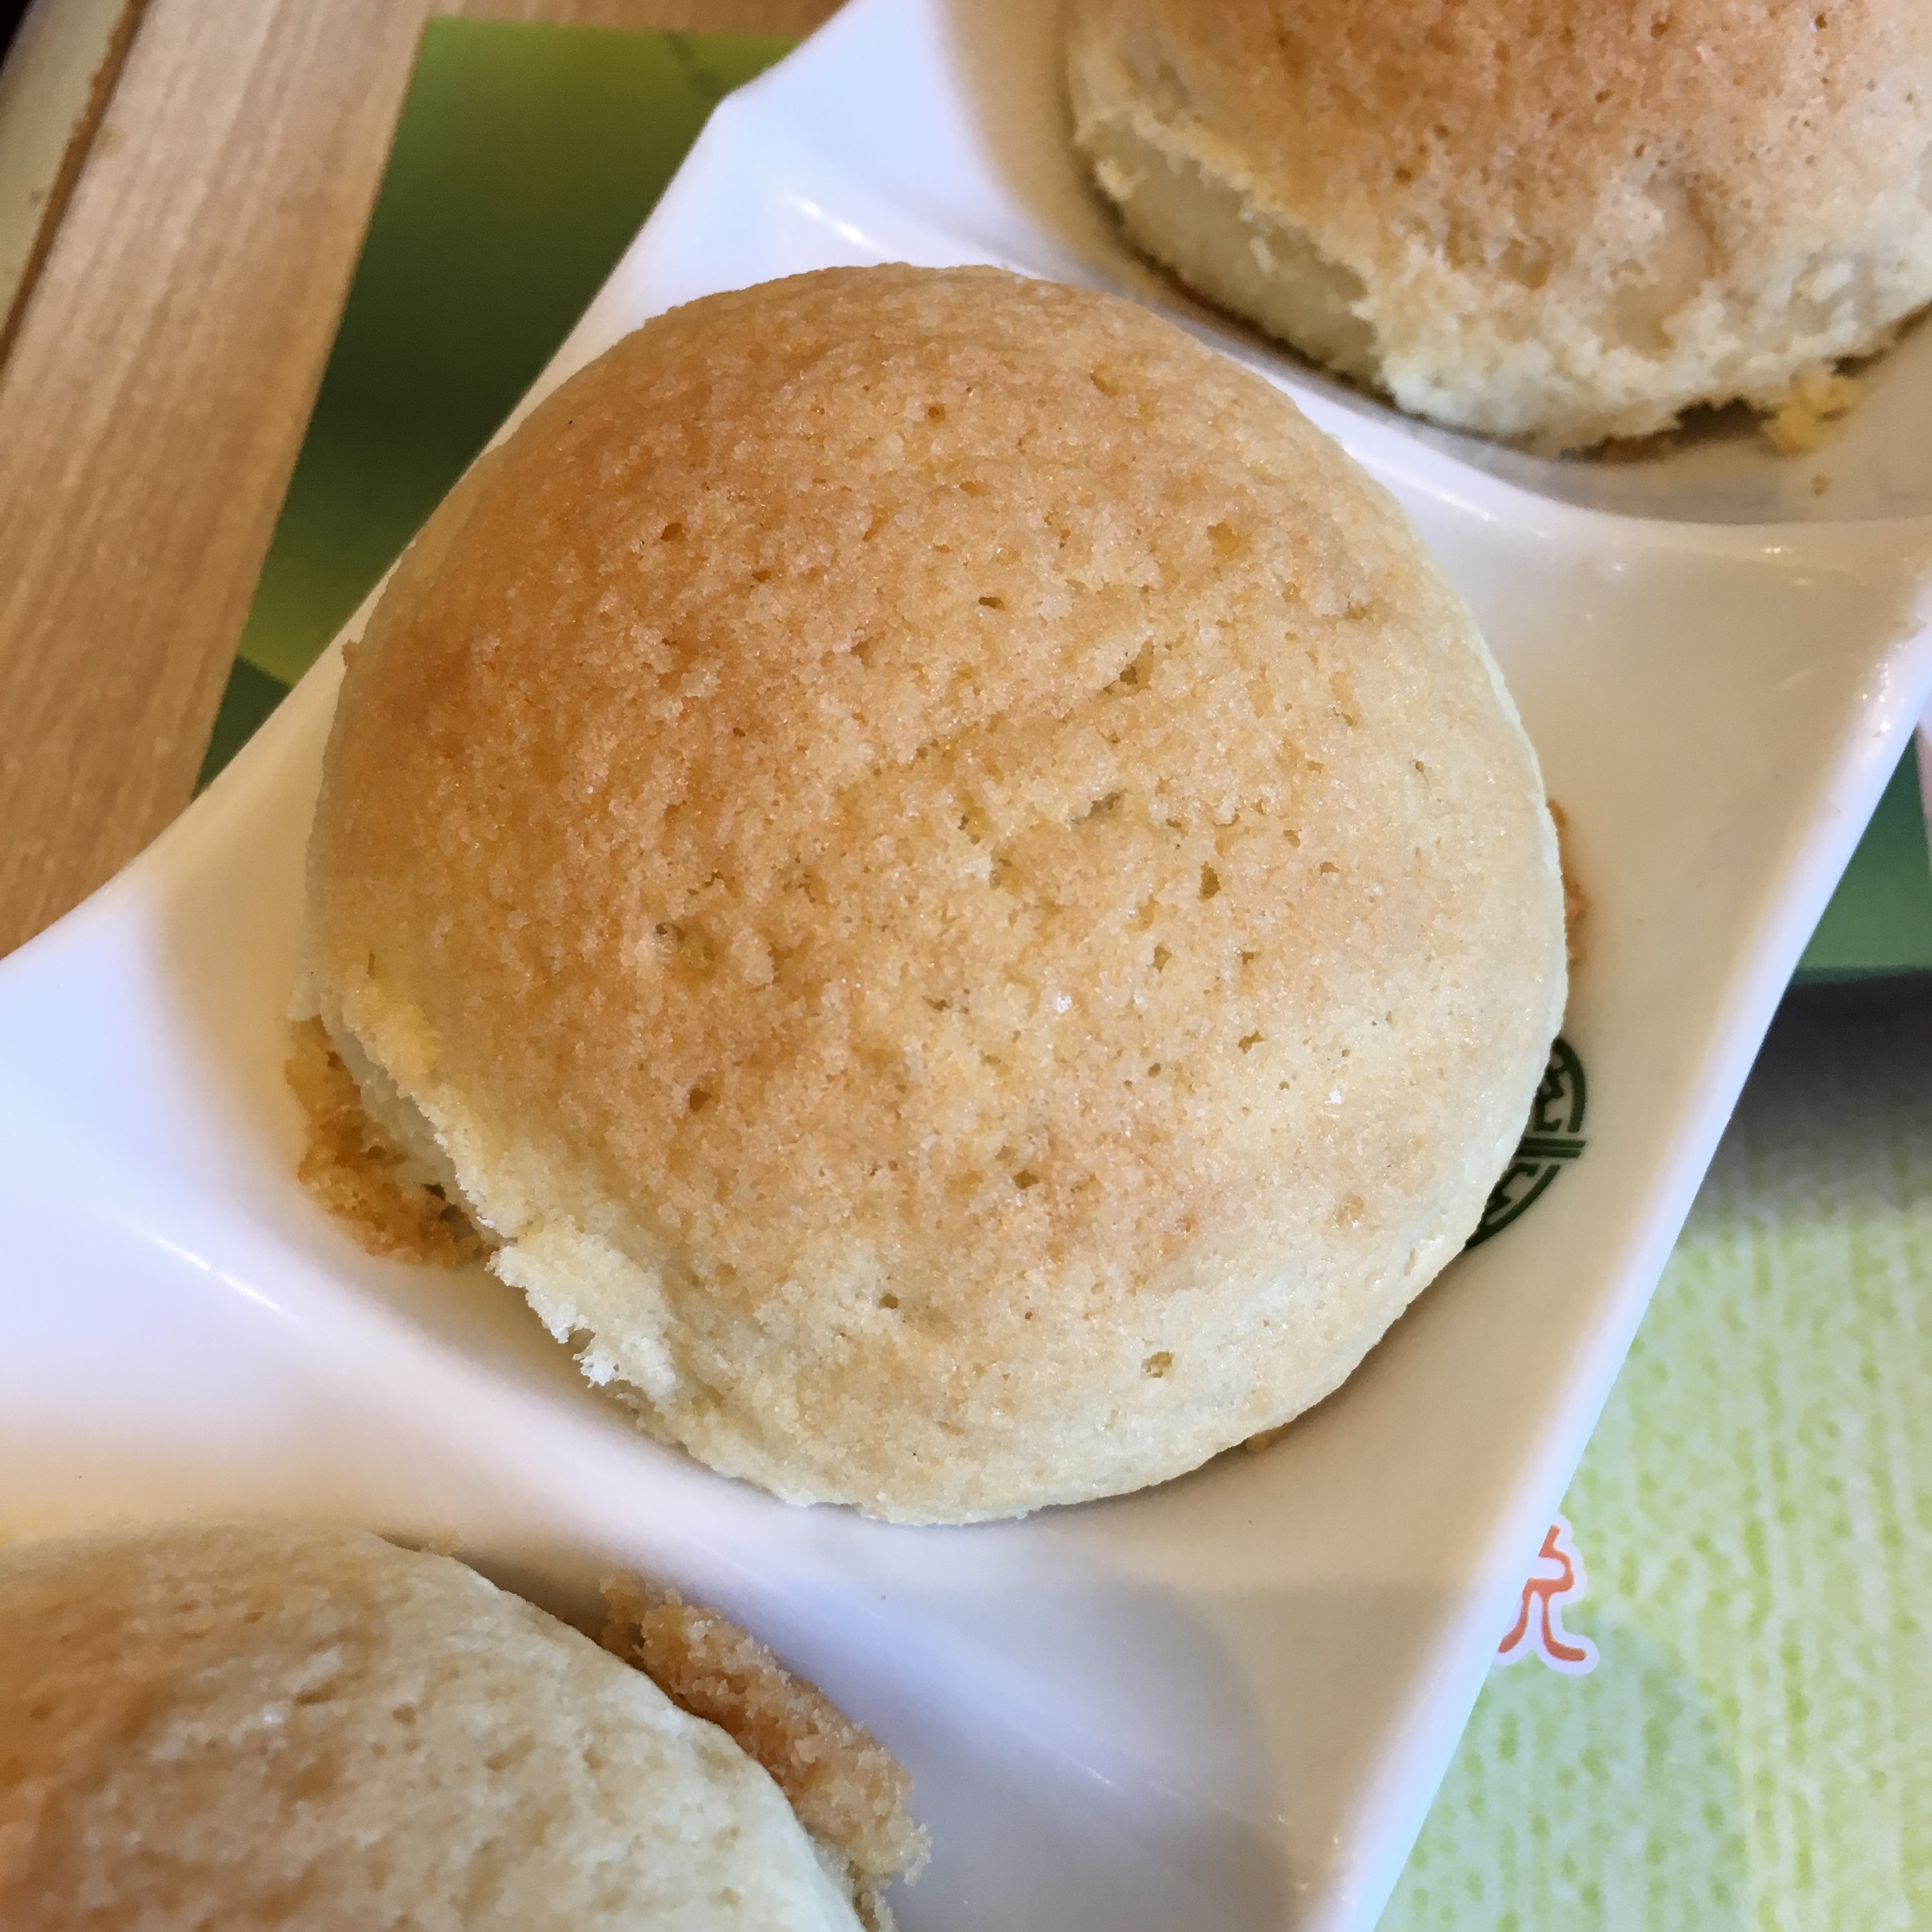
dish, meal, food, breakfast, baking, dessert, cuisine, bread, ciabatta, baked goods, afternoon tea, michelin restaurant, pineapple bun, grass family, english muffin